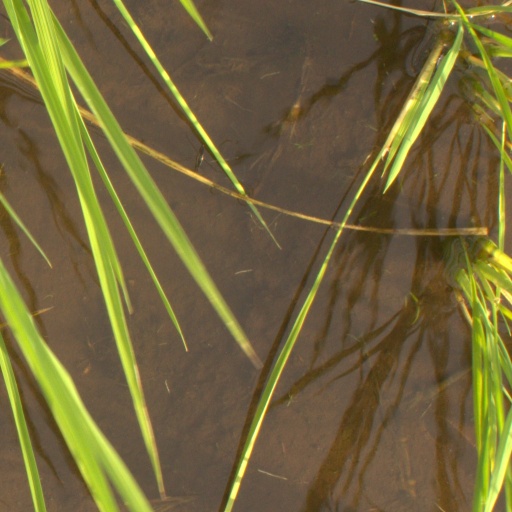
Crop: rice